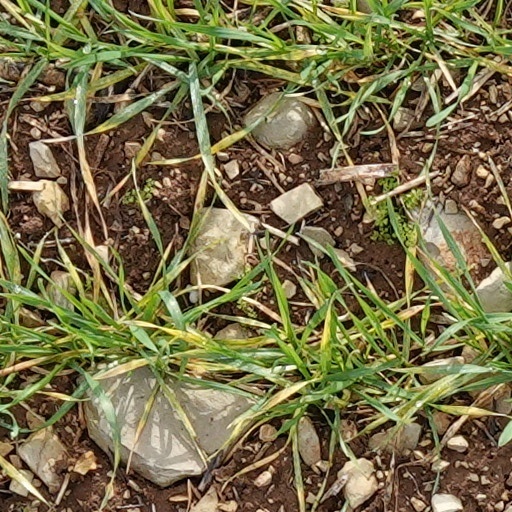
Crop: wheat